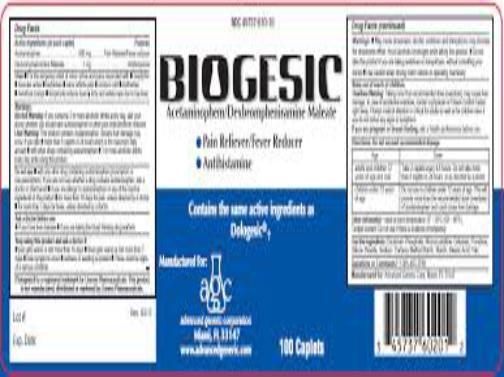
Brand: biogesic
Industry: Medical